English Vinglish

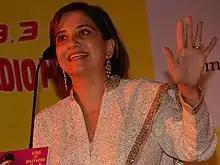
Anupama Chopra gave a 3.5 out of 5 rating and called Sridevi's performance a "triumph".

Another 4 out of 5 came from Raja Sen of "Rediff", who called it "a winner all the way" and wrote "Sridevi excels in fleshing out her character." Taran Adarsh also scored it 4 out of 5 and called it "a remarkable motion picture ... A must-watch for every parent, every child. Strongly recommended!" Critic Subhash K Jha gave a 4.5 rating, and wrote that Sridevi "makes the contemporary actresses, even the coolest ones, look like jokes ... If you watch only 2 films every year make sure you see "English Vinglish" twice!" Rajeev Masand of "CNN-IBN" gave it 3.5, and said that Sridevi delivers "a performance that is nothing short of perfect ... It's warm and fuzzy, and leaves you with a big smile on your face." "IMDb" gave the film a score of eight out of ten.